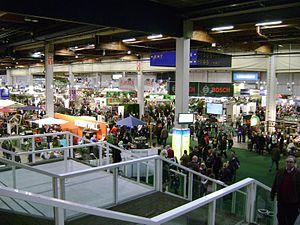
Le Centre des congrès d'Helsinki est le plus grand Palais des congrès de Finlande.